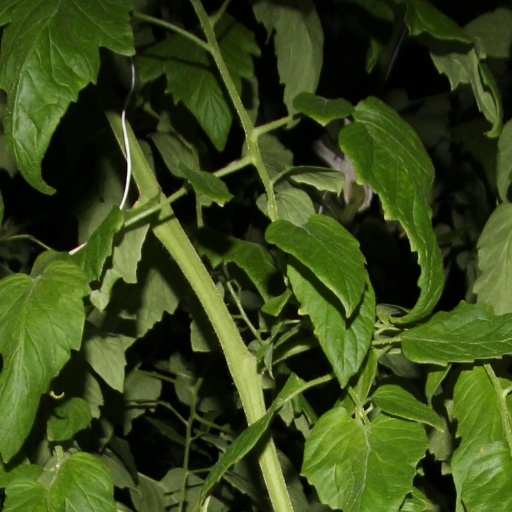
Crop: tomato